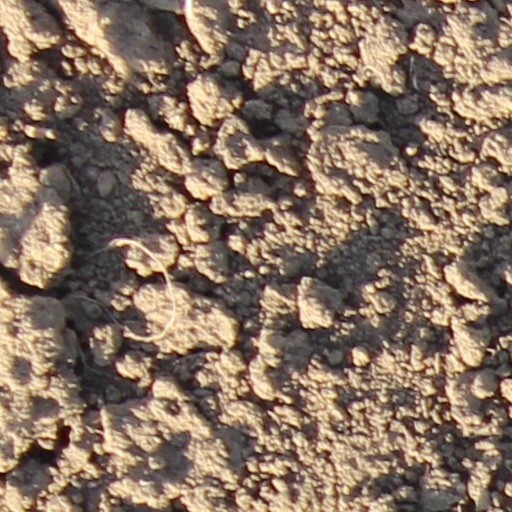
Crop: wheat